Zaventem

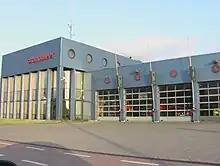
Zaventem Fire Department

The , named after Saint Martin of Tours, was built in 1567 and has been a protected monument since 1938. Originally, the church was a typical basilical church in Romanesque architecture with three naves, an eastern tower and an apse. In the 16th century, the church was converted into a Gothic building and further enlarged in the 19th century. It contains a 1618 painting of "Saint Martin Dividing his Cloak", which was installed in 1621.